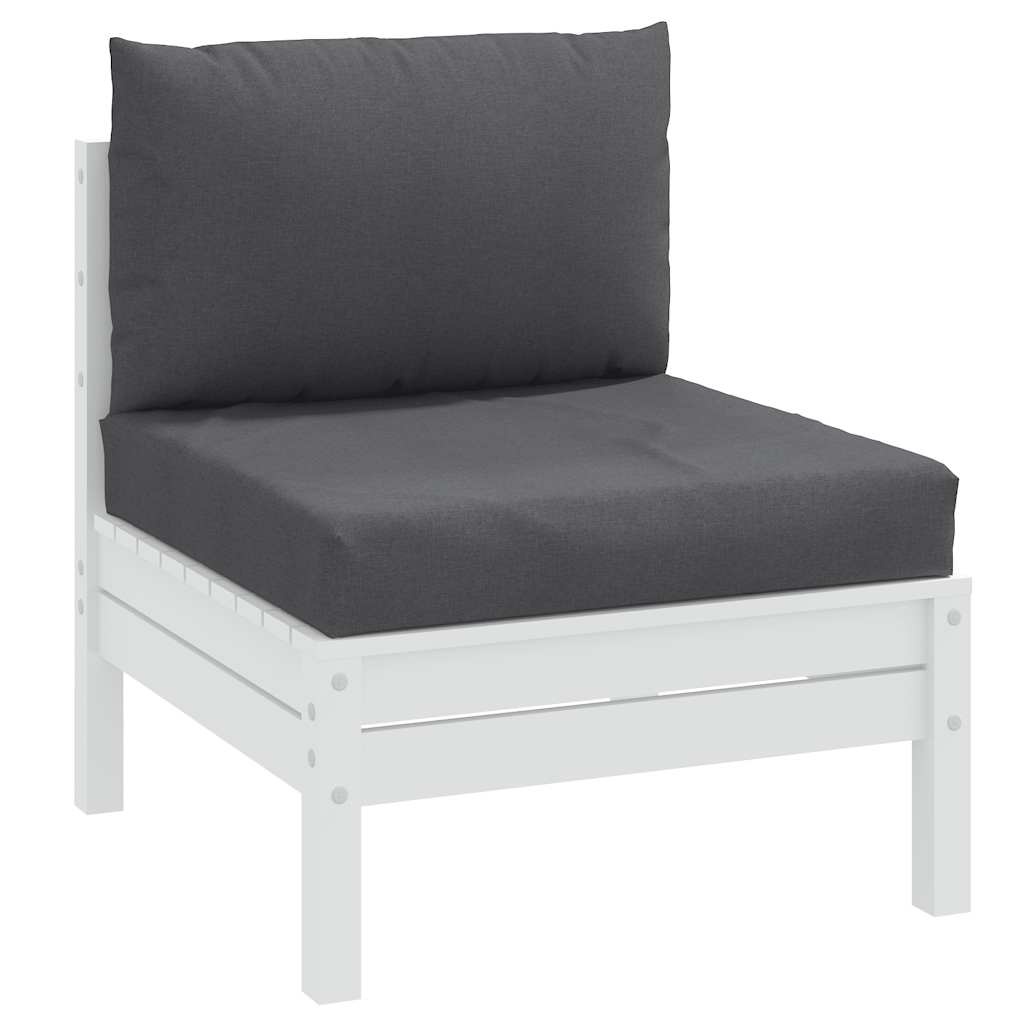
Almofadões de paletes 2 pcs mesclado tecido antracite
Dê de imediato um ar renovado ao seu espaço exterior com estes confortáveis almofadões para sofás de paletes! Material durável: o poliéster é um material sintético conhecido pela sua resistência aos raios UV e pela sua força de tração. Enchimento suave: o almofadão para exterior foi estofado com fibra de oca e fibra espuma para um conforto de assento otimizado e extra suave. O almofadão retoma à forma original após cada utilização. Aplicação ampla: o almofadão não só é adequado para utilização ao ar livre, tal como em mobiliário de jardim e pátio, mas também pode ser utilizado em interiores, como uma almofada de sofá familiar e de assento na sala de estar. Para além disso, é uma bonita decoração para dar uma aparência renovada à sua casa. Dica útil: O produto é embalado e vácuo, pelo que necessita de algum tempo para expandir e recuperar a sua forma original. Cor: anthracite mesclado Material: tecido (100% poliéster) Peso do tecido: 150 g/㎡ Material de enchimento do almofadão de assento: fibra de espuma Material de enchimento do almofadão de encosto: fibra oca Dimensões do almofadão de assento: 60 x 60 x 9,5 cm (C x L x E) Dimensões do almofadão de encosto: 60 x 38 x 13 cm (C x L x E) A entrega inclui: 1 x Almofadão de assento 1 x Almofadão de encosto
Brand: vidaXL
Category: Home & Garden > Decor > Chair & Sofa Cushions